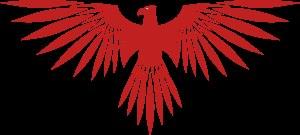
La Maison Atréides est une famille noble de fiction issue de l’univers du Cycle de Dune créé par l'écrivain Frank Herbert.
Dune II : La Bataille d'Arrakis est un jeu vidéo de stratégie en temps réel développé par Westwood Studios et basé sur l'univers de science-fiction du roman Dune écrit par Frank Herbert. La version PC du jeu, fonctionnant sous DOS, est publiée en 1992 par Virgin Interactive avant d'être édité sur Amiga et Mega Drive en 1993 et sur Acorn Archimedes en 1995. Un remake appelé Dune 2000 et fonctionnant sous Windows est publié en 1998 sur PC avant d'être porté sur PlayStation en 2000. Westwood développe ensuite une suite appelé Empereur : La Bataille pour Dune qui est publié le 14 juin 2001 par EA Games.